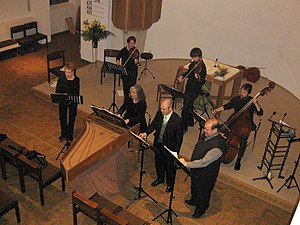
Helmut Kickton / Galleri
Helmut Kickton er en tysk organist, dirigent, komponist og editor.